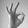
ASL letter: F